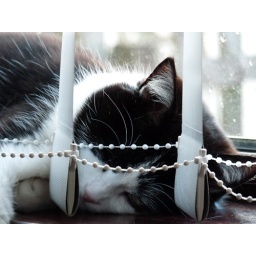
soocMy cat sleeping up by the window :) was messing about with my camera, i love this pic ^^